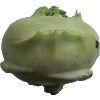
Label: kohlrabi